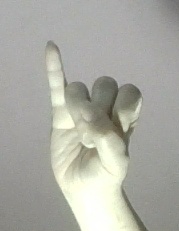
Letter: meem